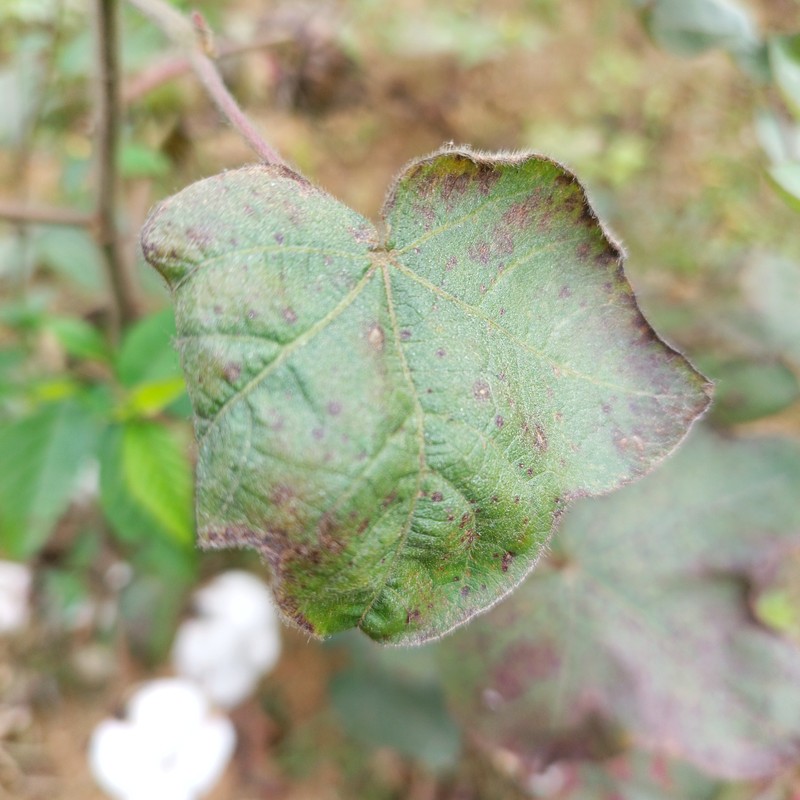
Label: Leaf Redding